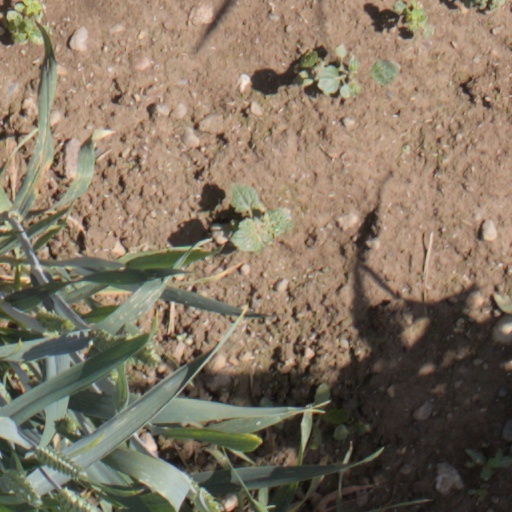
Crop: wheat